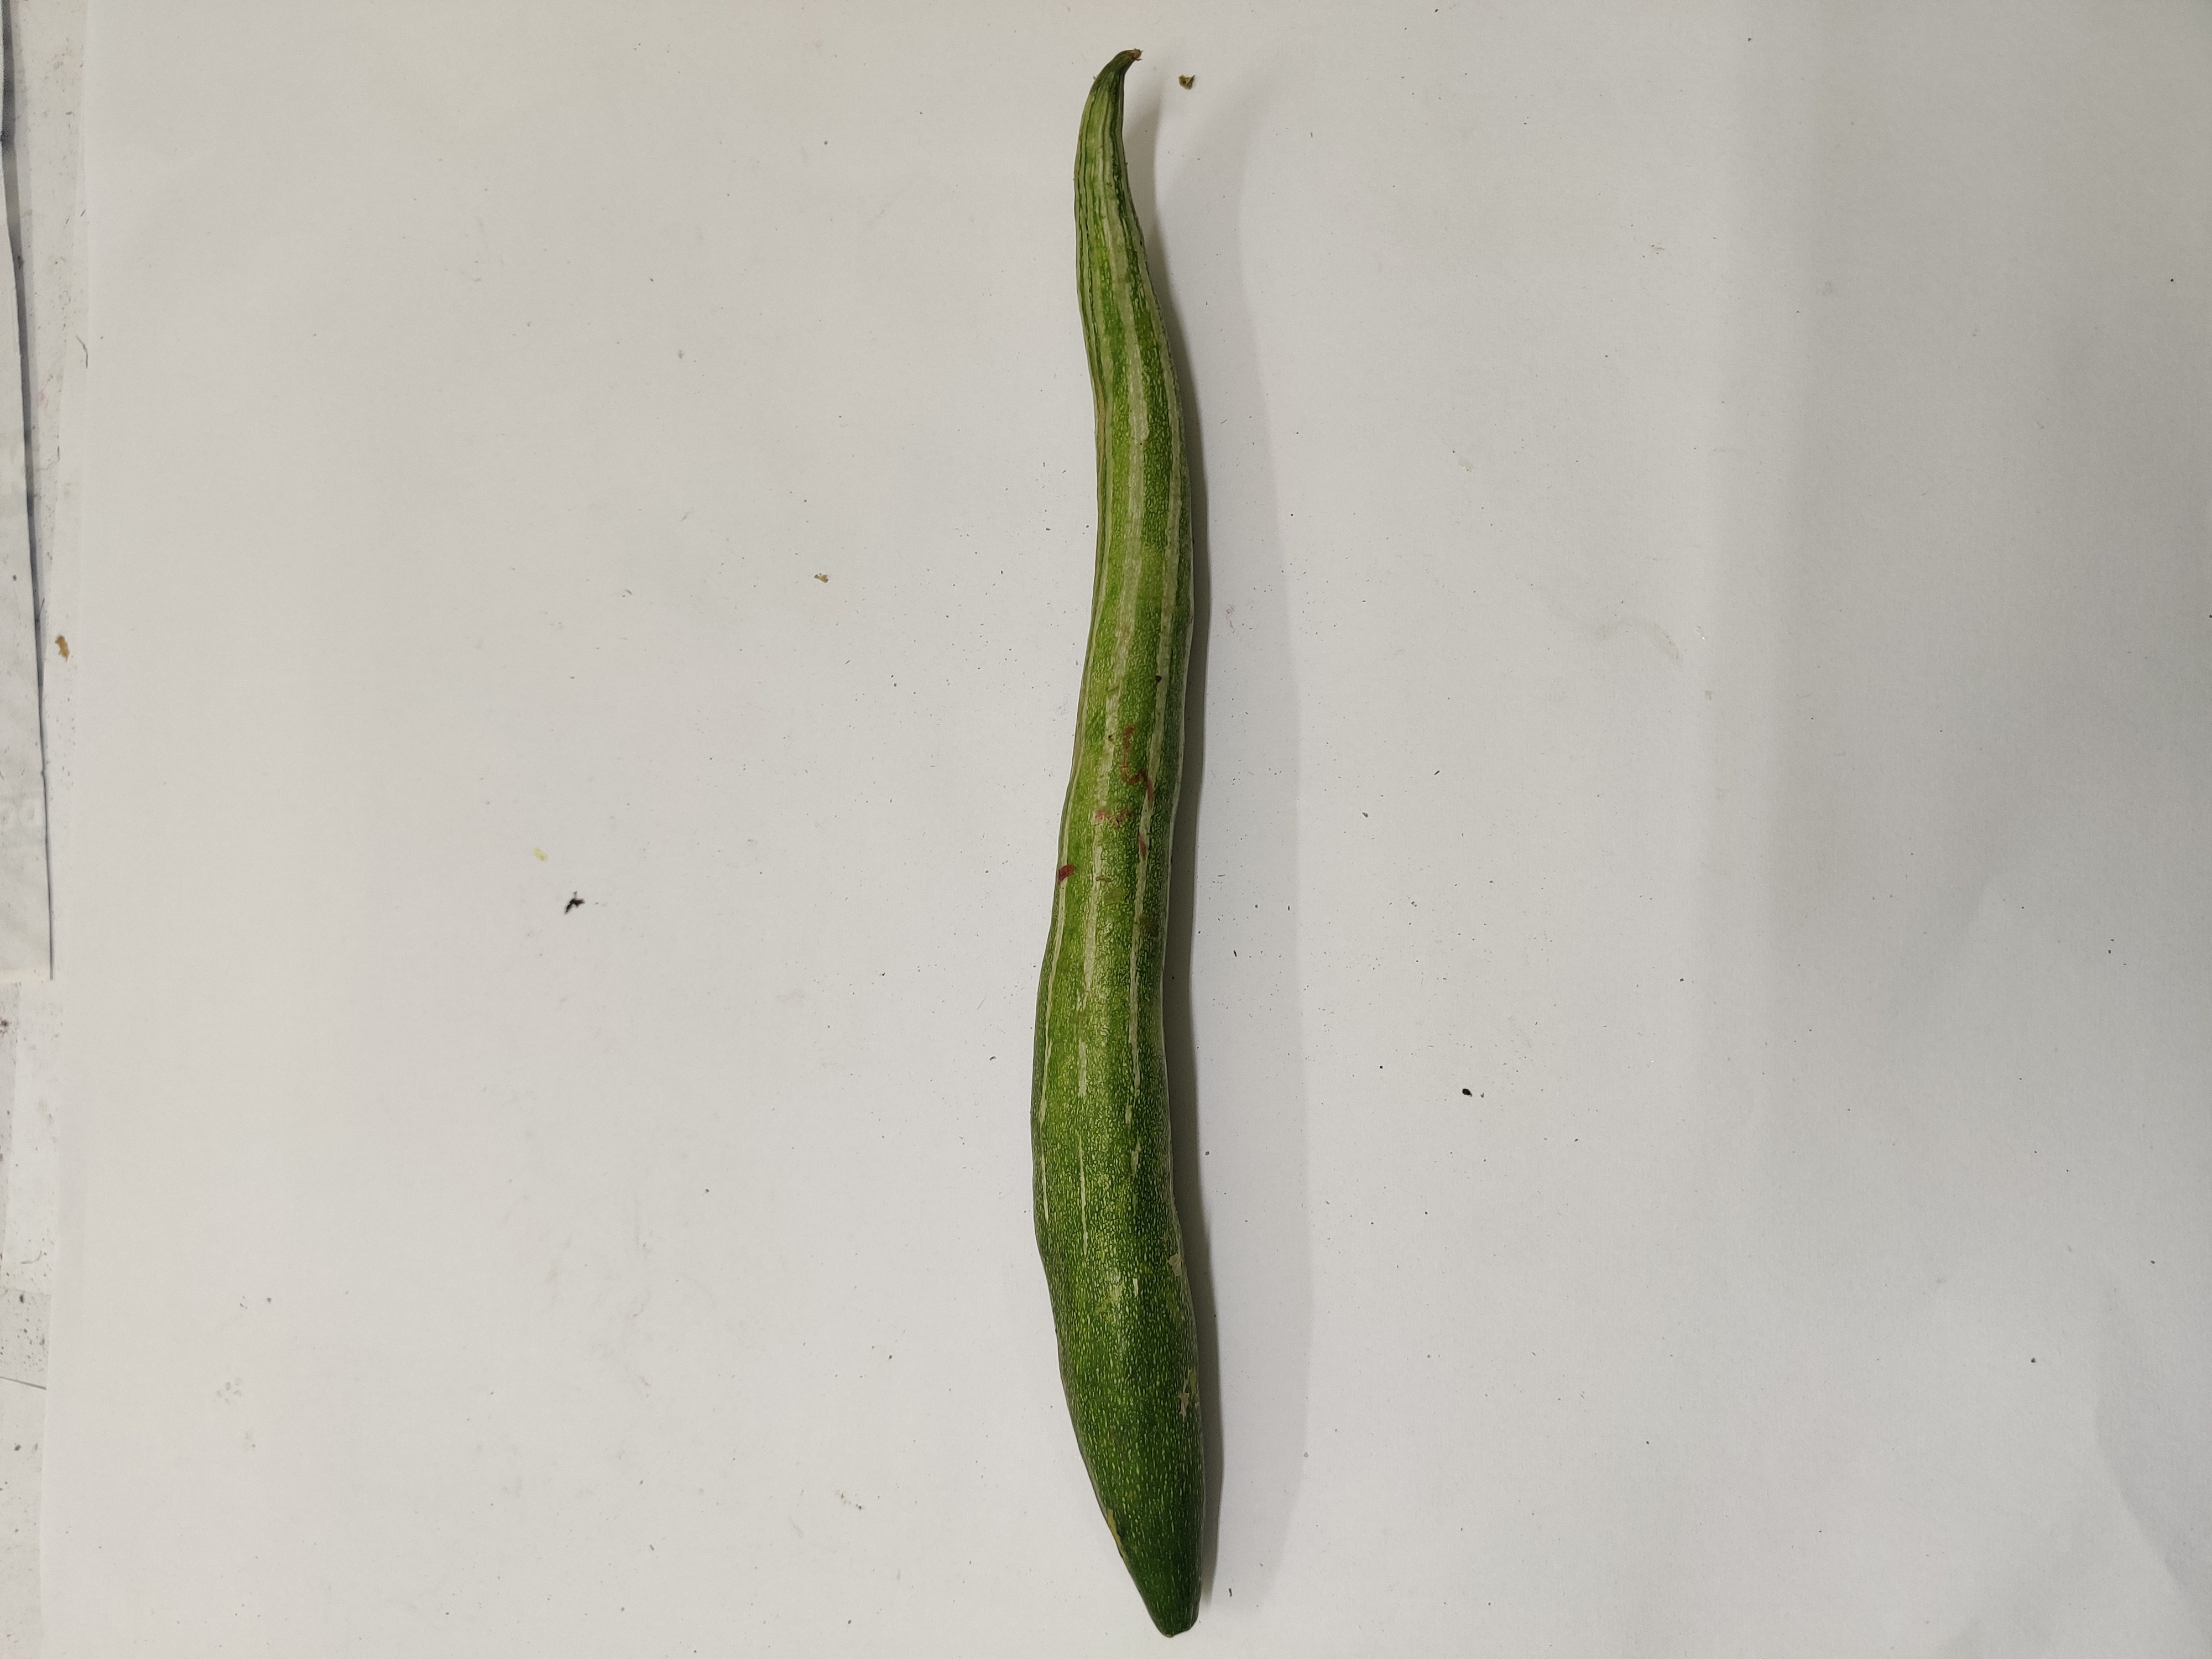
Crop: Snake Gourd
Condition: Fresh